Sunol Valley

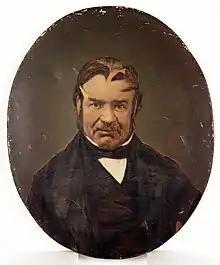
Sunol Valley and Sunol, California are named after Antonio Suñol, a prominent Californio ranchero.

Sunol Valley is located in Alameda County, California, United States. The small town of Sunol lies in the valley. It is largely rural, but is in proximity to the highly populated Bay Area suburbs of Fremont, Pleasanton, and Livermore.